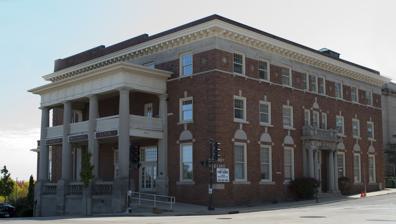
Building: Racine Elks Club, Lodge No. 252
Country: United States of America
Year built: 1912
United States historic place Racine Elks Club, Lodge No. 252 U.S. National Register of Historic Places Show map of Wisconsin Show map of the United States Location 601 Lake Ave., Racine, Wisconsin Coordinates 42°43′37″N 87°46′52″W / 42.72694°N 87.78111°W / 42.72694; -87.78111 Area less than one acre Built 1912 Architect Guilbert & Funston Architectural style Classical Revival NRHP reference No. 84003778 Added to NRHP September 7, 1984 The Racine Elks Club, Lodge No. 252 is an historic building located in Racine, Wisconsin , United States. It was built in 1912 and listed on the National Register of Historic Places in 1984. It was probably designed primarily by A. Arthur Guilbert . The 3-story building is a Neoclassical design, with red brick walls trimmed in limestone and brick quoins on the corners. The entrances are framed in Tuscan columns and pilasters . The first and second floor windows are accented with keystones. Above the third floor windows is a wide wooden cornice , and above that a brick parapet . The lodge closed in January 2011 and the building has since been repurposed for office space. In 2014, the top floor of the building was fully renovated to accommodate the new headquarters for the intellectual property law firm Jansson Munger McKinley & Kirby, Ltd. References